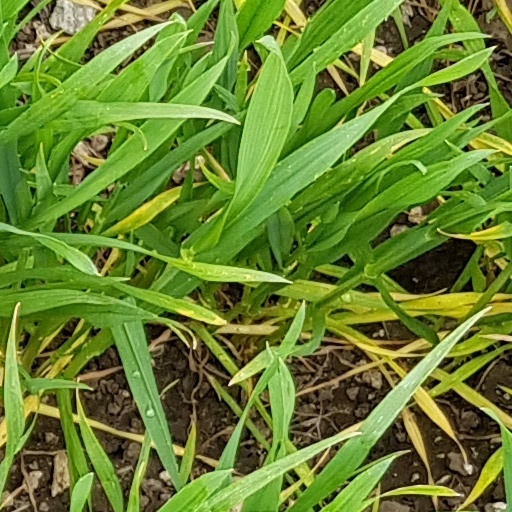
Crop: wheat